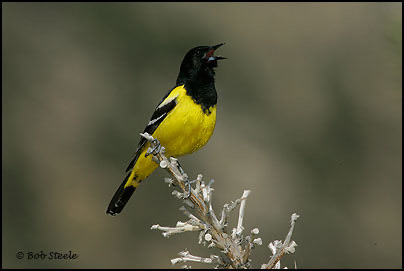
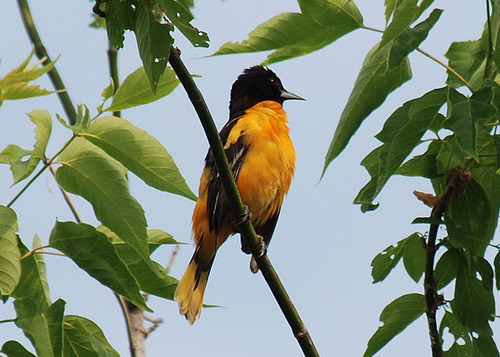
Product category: misc
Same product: yes